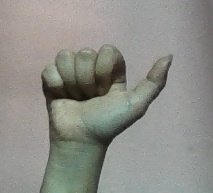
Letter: dhad